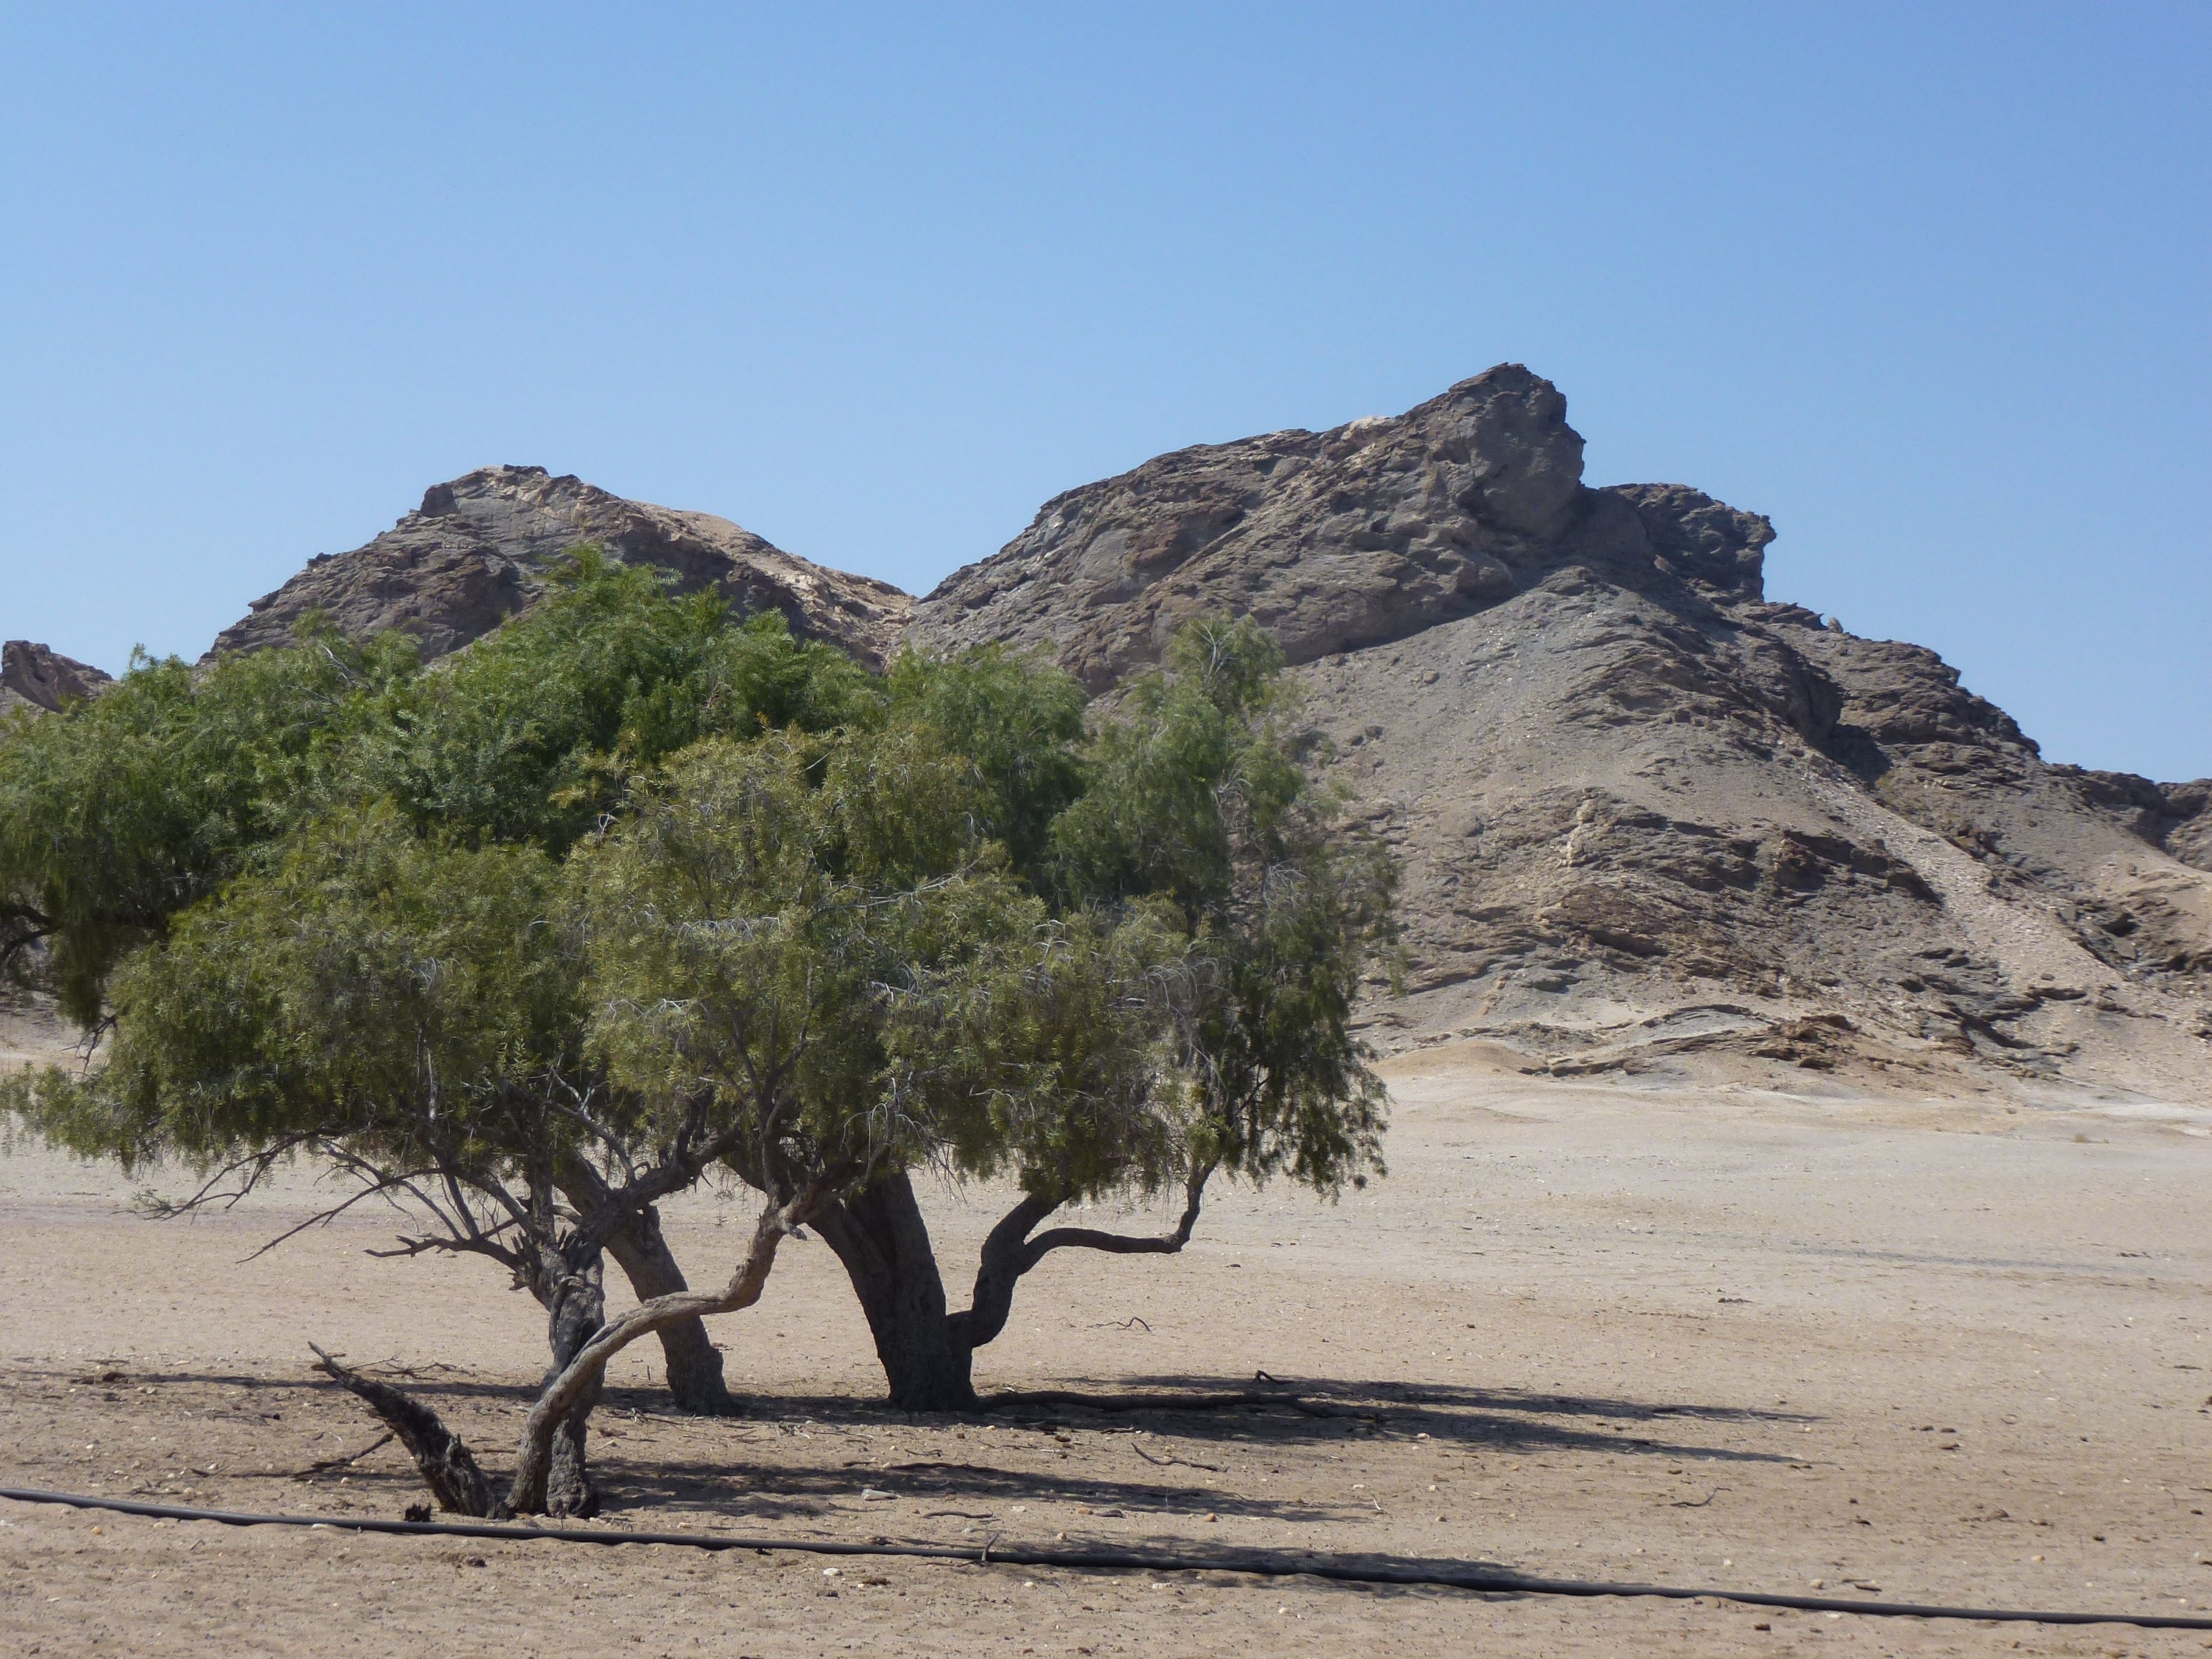
landscape, sea, tree, wilderness, mountain, hill, desert, travel, soil, savanna, ridge, geology, plateau, wadi, landform, namibia, natural environment, geographical feature, aeolian landform, mountainous landforms